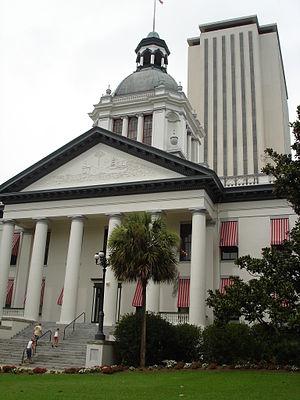
Le Sénat de Floride est la chambre haute de la branche législative du gouvernement de l'État américain de Floride. Les sénateurs, au nombre de 40, sont eux élus par district. Ils siègent au capitole de l'État de Floride à Tallahassee, la capitale de l'État.
La ville de Tallahassee est le siège du comté de Leon et la capitale de l'État de Floride depuis mars 1824, aux États-Unis, proche du golfe du Mexique et de la frontière avec la Géorgie. Ville administrative abritant le Capitole et de nombreuses administrations d'État, Tallahassee est aussi une ville universitaire avec la présence notable de l'université d'État de Floride, la Florida Agricultural and Mechanical University, ainsi que le Tallahassee Community College, trois établissements d'enseignement supérieur qui totalisent plus de 50 000 étudiants. Tallahassee est également un centre régional important pour le commerce et l'agriculture. Sa population estimée par le Bureau du recensement des États-Unis était de 191 049 habitants en 2017.